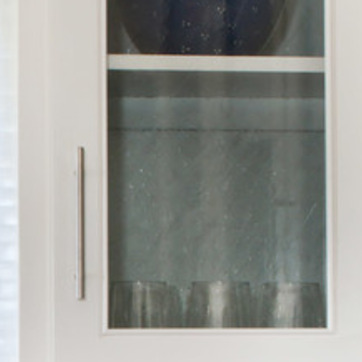
Material: glass